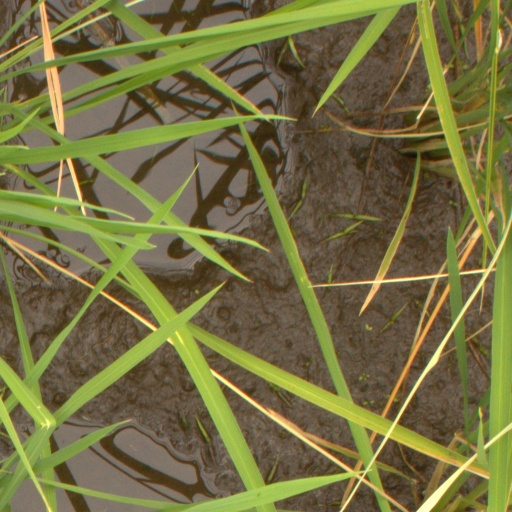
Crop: rice